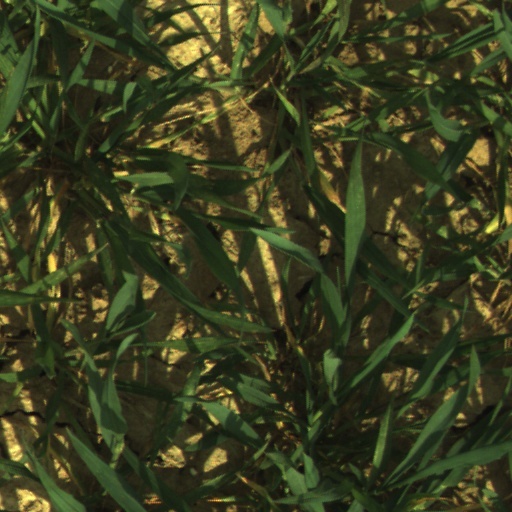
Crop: wheat